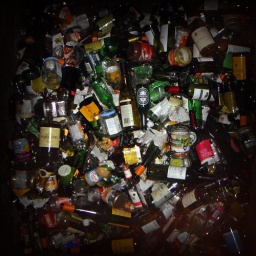
The contents of the glass recycliong container in the street. Some of the bottles would be mine. Amsterdam, Netherlands